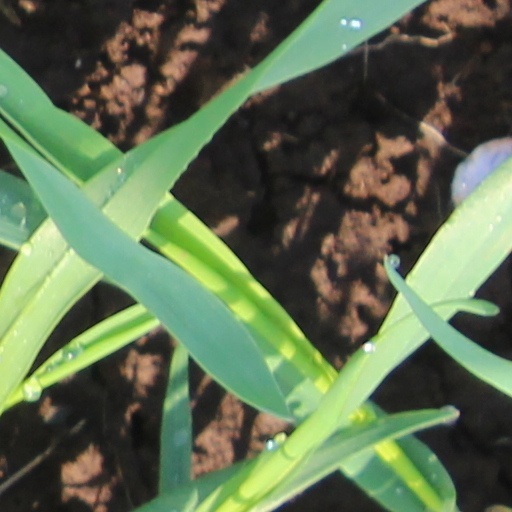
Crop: wheat